Helpston railway station

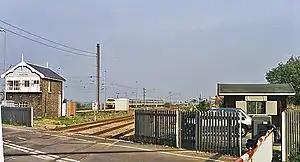
Remains of the station in 1995

Helpston railway station was a station in Helpston, Cambridgeshire, on the Midland Railway's Syston and Peterborough Railway. It was closed in 1966. The Great Northern Railway main line runs adjacent to the Midland Railway at this point, but the Great Northern never had a station in Helpston. This was due to an agreement whereby the Midland carried materials to the site during construction of the Great Northern, and in return the Great Northern offered no competition for services on this section.